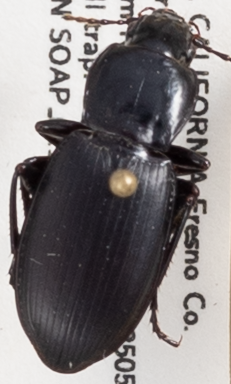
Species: Pterostichus ordinarius
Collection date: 2018-09-10
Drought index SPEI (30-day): -1.766
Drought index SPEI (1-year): -0.588
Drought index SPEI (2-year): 0.71